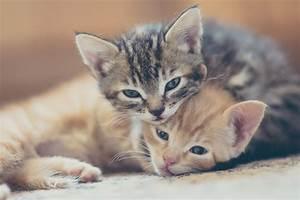
cat